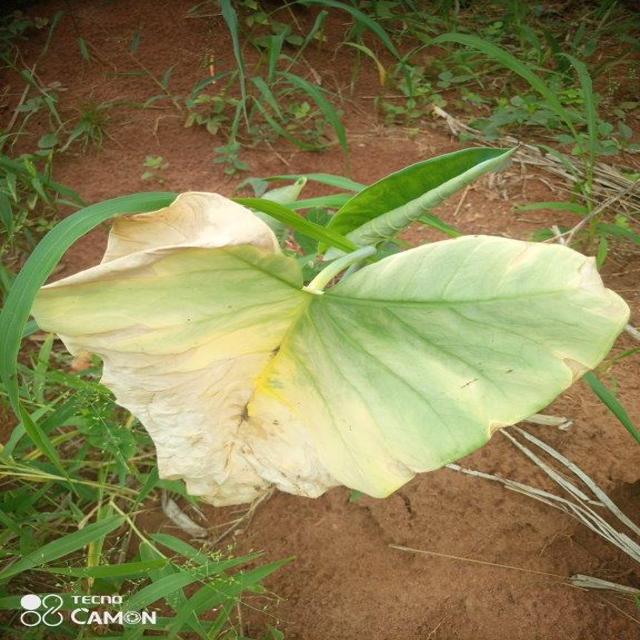
Label: Late_Blight